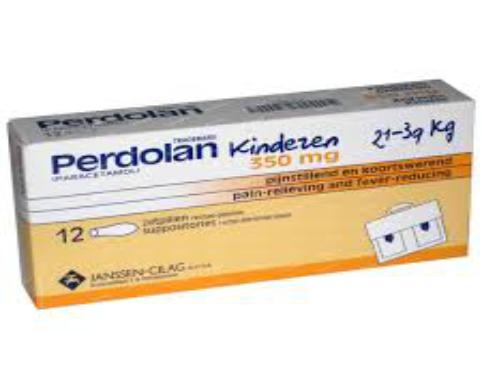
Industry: Medical